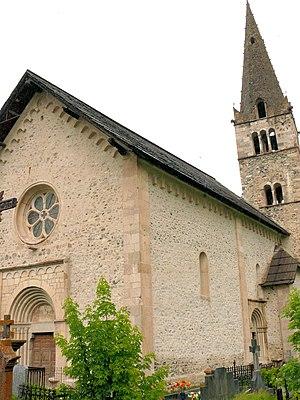
Saint-Paul-sur-Ubaye - Eglise Saint-Pierre-et-Saint-Paul - Vue d'ensemble côtés sud et ouest
Cet article recense les monuments historiques des Alpes-de-Haute-Provence, en France.
Saint-Paul-sur-Ubaye est une commune française, frontalière avec l'Italie, située dans le département des Alpes-de-Haute-Provence en région Provence-Alpes-Côte d'Azur.
L’église Saint-Pierre-et-Saint-Paul de Saint-Paul-sur-Ubaye est un édifice religieux catholique situé sur la commune de Saint-Paul-sur-Ubaye, dans les Alpes-de-Haute-Provence.